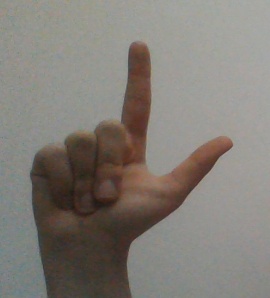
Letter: laam